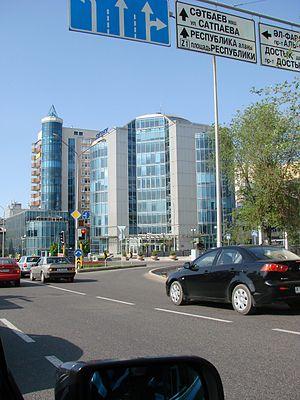
La Rue Fourmanov est l'une des rues centrales d'Almaty au Kazakhstan.